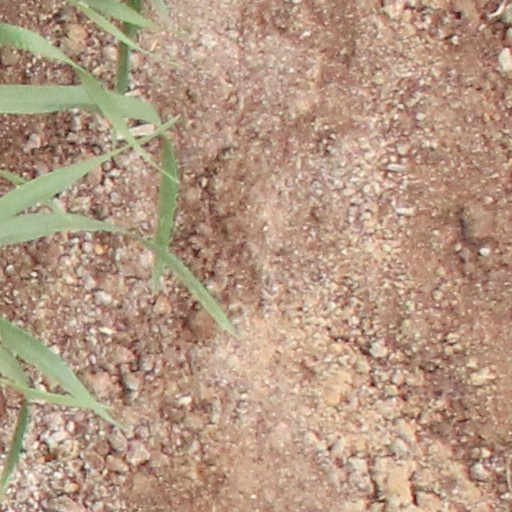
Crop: wheat